Arba'ah Turim

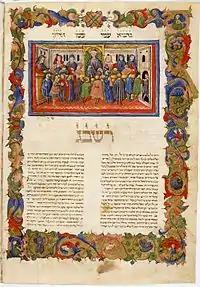
An illuminated manuscript of "Arba'ah Turim" from 1435.

Arba'ah Turim, often called simply the Tur, is an important Halakhic code composed by Yaakov ben Asher (Cologne, 1270 – Toledo, Spain c. 1340, also referred to as "Ba'al Ha-Turim"). The four-part structure of the "Tur" and its division into chapters ("simanim") were adopted by the later code "Shulchan Aruch". This was the first book to be printed in Southeast Europe and the Near East.